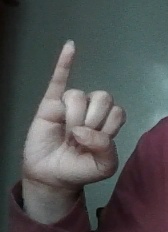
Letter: meem